Stanny Boy and Frantastic

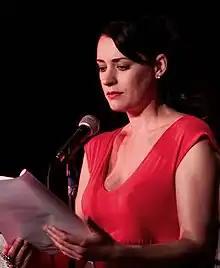
Paget Brewster made a guest appearance on the show.

"Stanny Boy and Frantastic" was written by Laura McCreary, and directed by Pam Cooke and Valerie Fletcher. In addition to the main cast, Sarah Chalke guest starred in the episode as Cami, and Anthony Michael Hall would play the role of Tom. Paget Brewster and Elmarie Wendel would guest star as uncredited roles. This would be the first time Brewster would make a guest appearance on "American Dad" since the season 6 episode "Rapture's Delight." Along with reprising her role as Hayley, Rachael MacFarlane would voice various recurring characters. Recurring voice actor Kevin Michael Richardson also made a minor appearance as well.